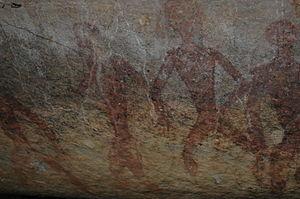
Cet article recense les sites inscrits au patrimoine mondial en Thaïlande.